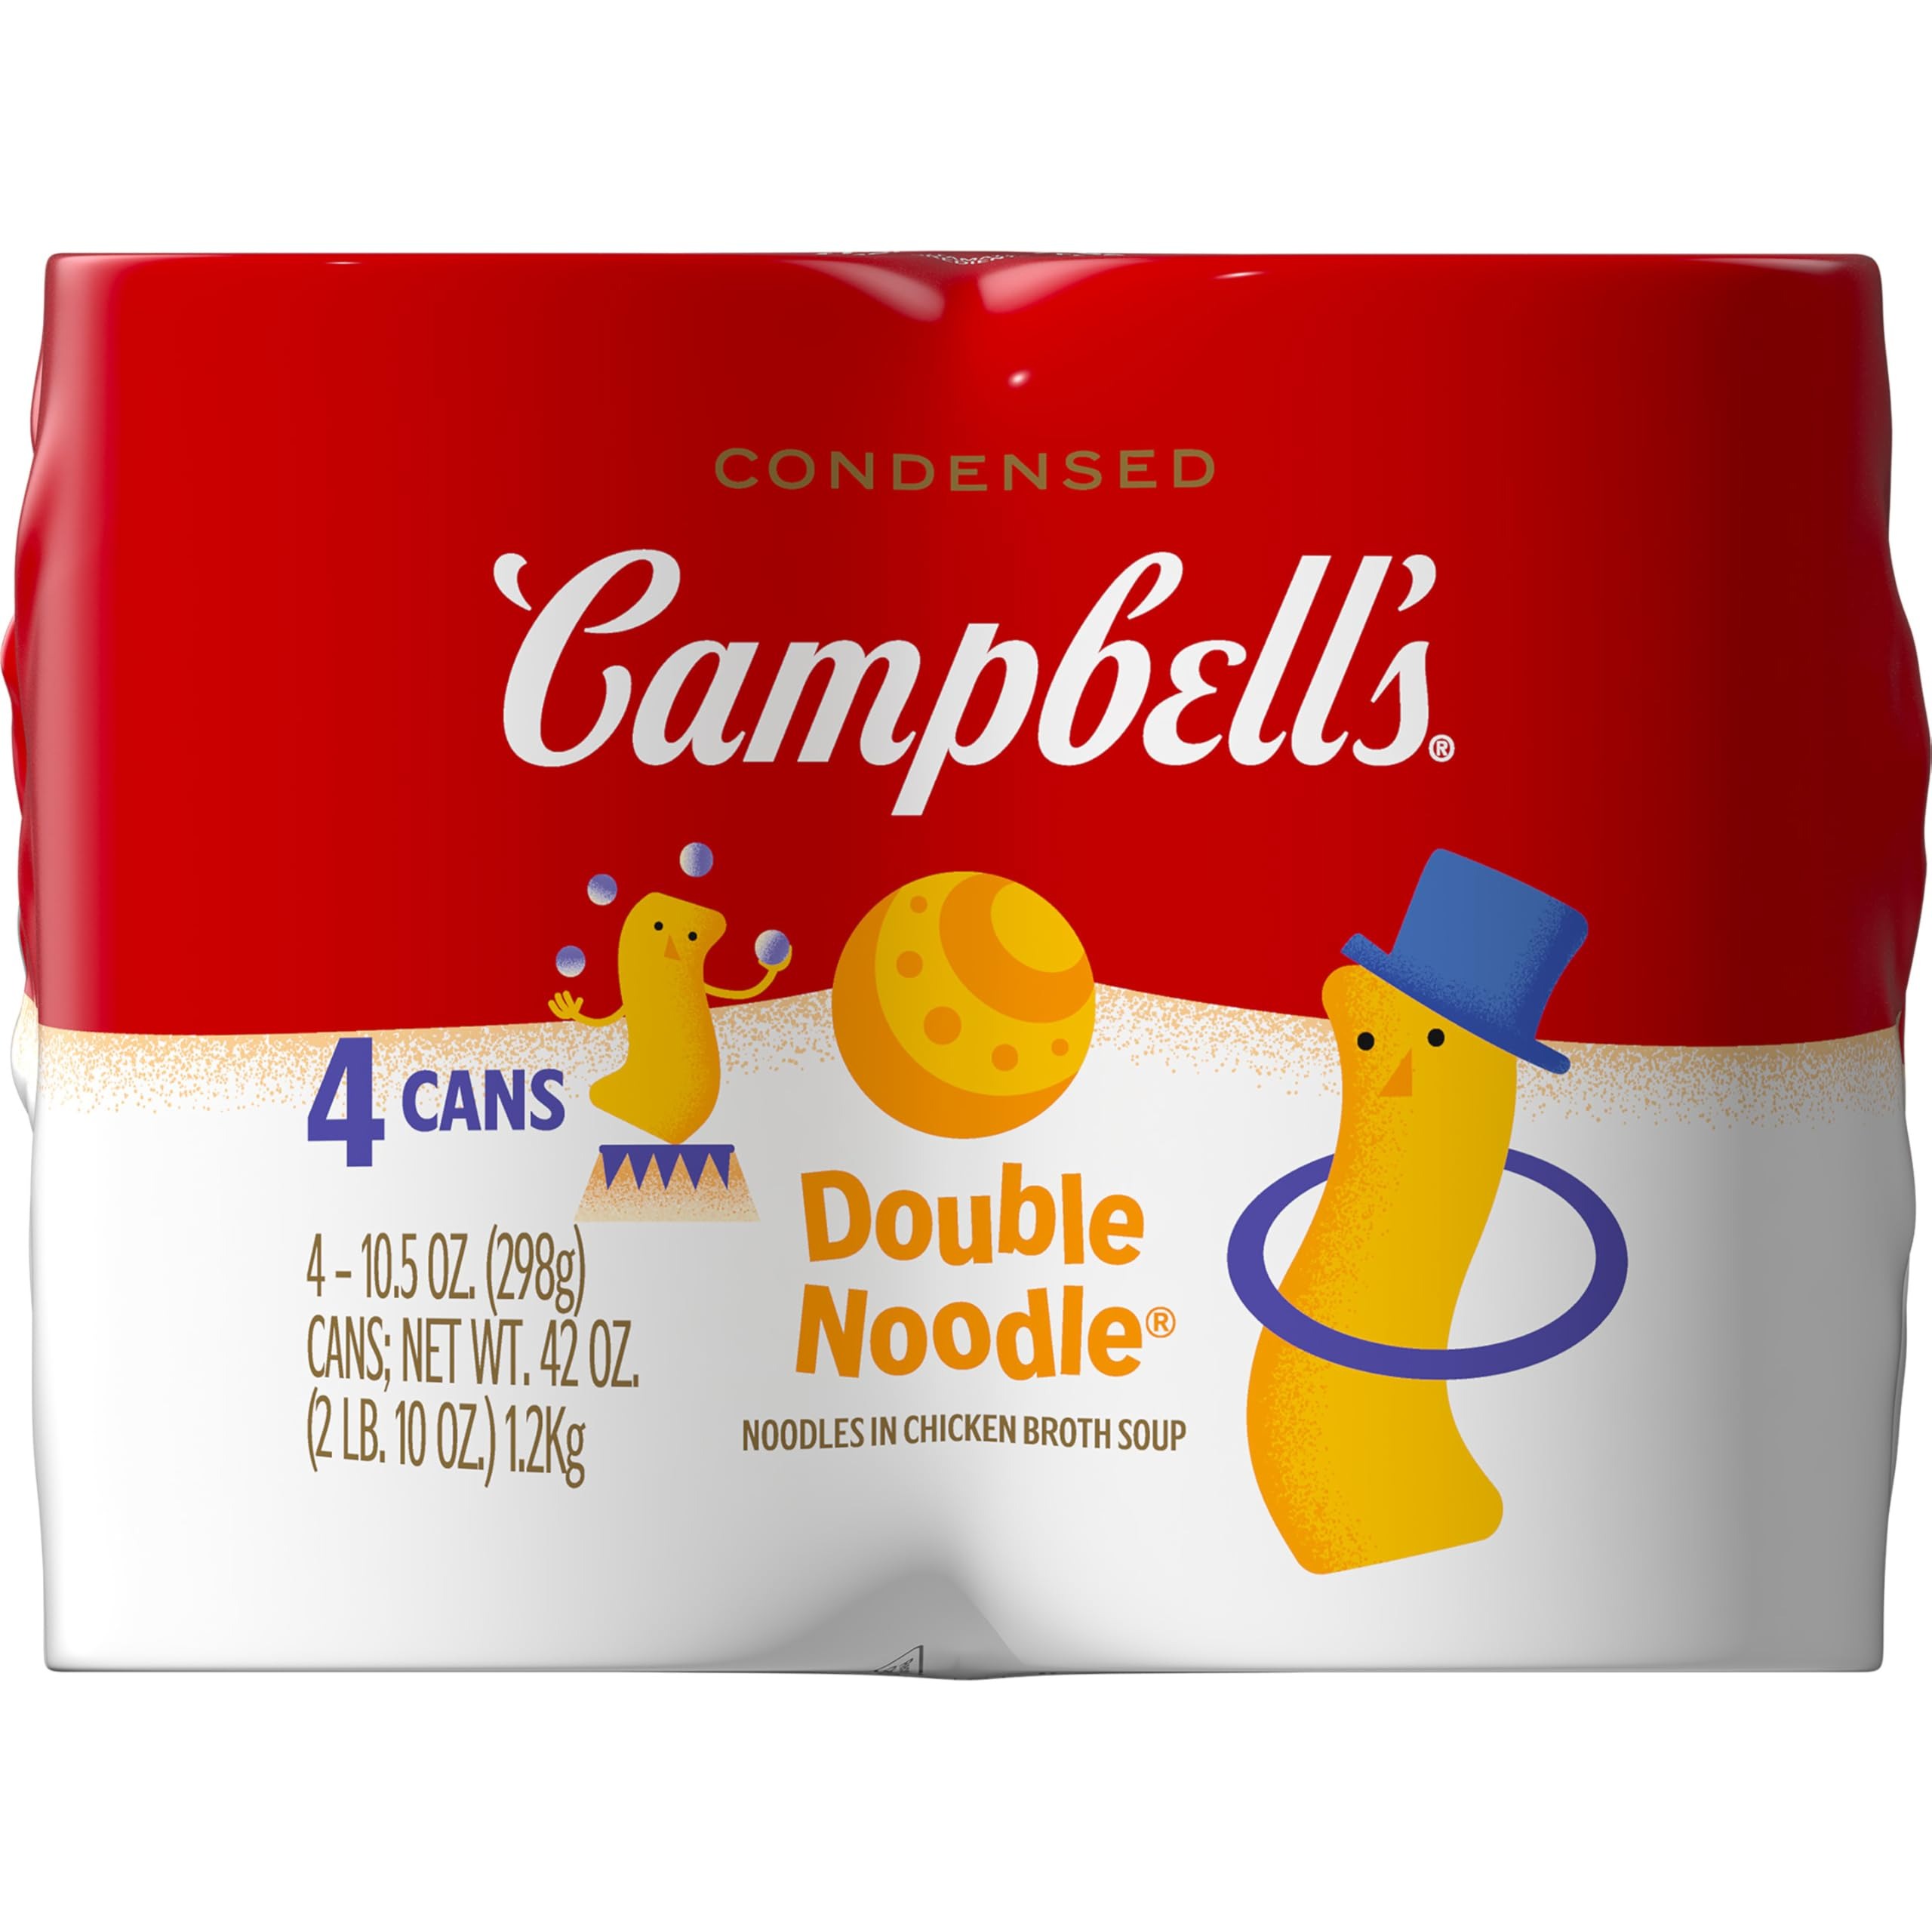
Item Name: Campbell's Condensed Kids Soup, Double Noodle Soup, 10.5 Ounce Can (Pack of 4)
Bullet Point 1: Kids love that our soup features twice as many noodles in a comforting herb-infused chicken broth
Bullet Point 2: Packaged in a non-BPA-lined, 4 pack
Bullet Point 3: Made with chicken meat with no antibiotics
Bullet Point 4: No artificial flavors or colors
Bullet Point 5: The secret weapon for making your kids happy at mealtime
Value: 42.0
Unit: Ounce

Price: 5.685